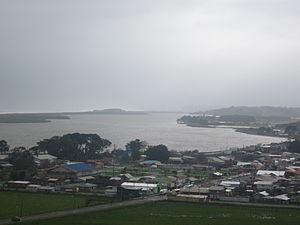
Saavedra est une commune du Chili et une agglomération portuaire de la Région d'Araucanie dans la Province de Cautín. Elle porte le nom du général Cornelio Saavedra qui fut chargé d'occuper la région d'Araucanie en 1860. Cette commune compte le plus fort pourcentage d'indiens Mapuches dans sa population. Elle forme le décor du film La frontera, qui a remporté l'Ours d'argent à la 42ᵉ Berlinale.